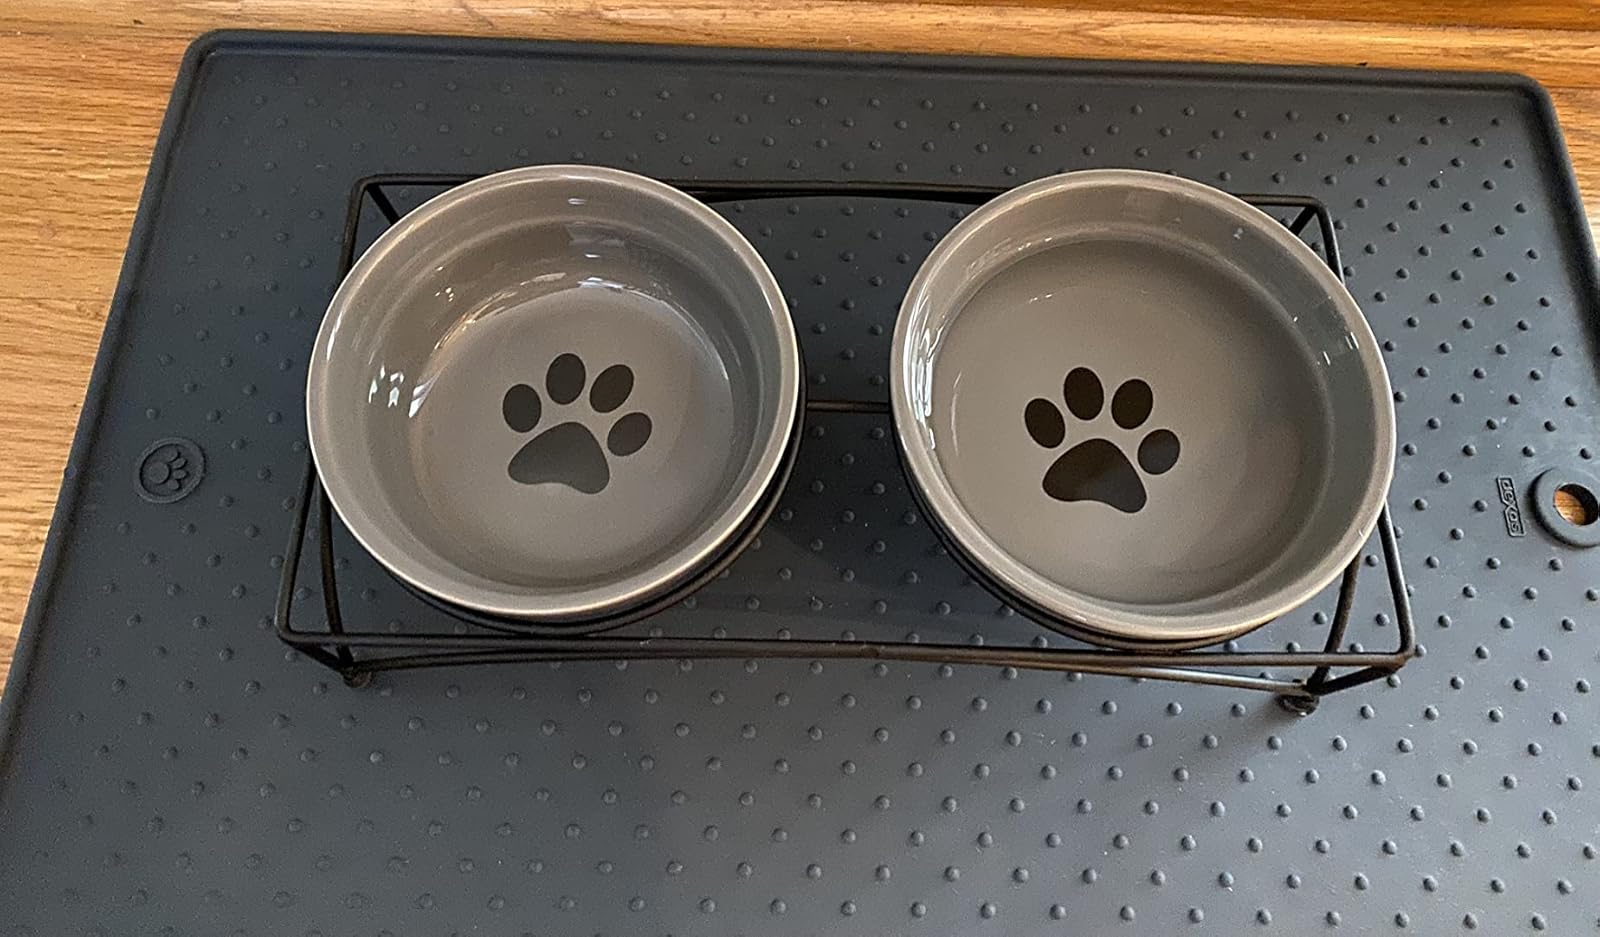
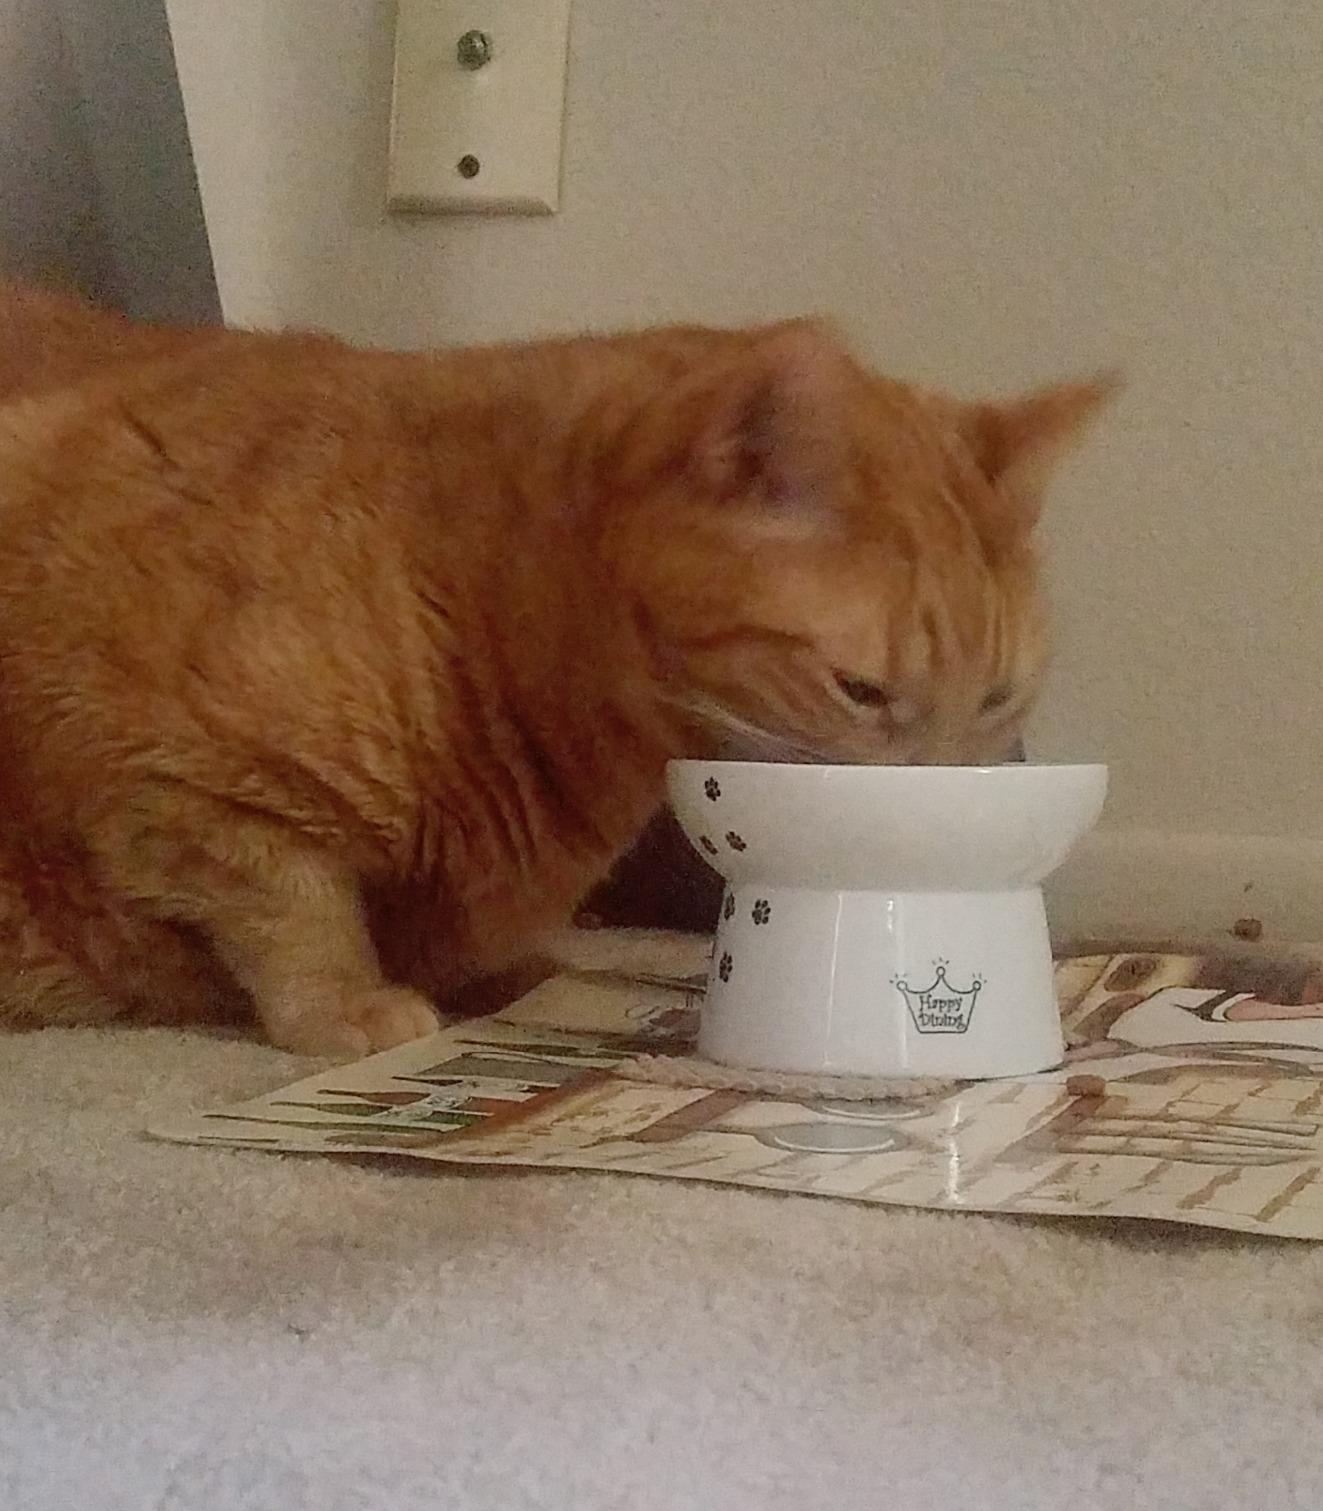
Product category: items_bowl
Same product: no